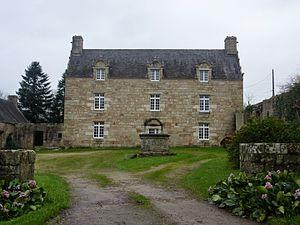
Quimper
Kerfeunteun est une ancienne commune située au Nord de Quimper et qui lui a été annexée au 1ᵉʳ janvier 1960.
Cet article recense les monuments historiques de Quimper, en France.